History of South African wine

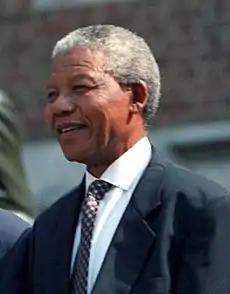
The South African wine industry was isolated from the rest of the world until the end of Apartheid in the late 20th century, heralded by the election of Nelson Mandela.

Wine expert Jancis Robinson notes that the history of the South African wine industry in the 20th century shows how intimately wine mirrors social and political change. For much of the 20th century, the wine industry of South Africa received very little attention on the worldwide stage. Its isolation was further deepened by boycotts of South African produce in protest at the country's system of Apartheid. It wasn't till the late 1980s and 1990s when Apartheid was ended and the world's export market opened up that South African wines began to experience a renaissance. With a steep learning curve, many producers in South Africa quickly adopted new viticultural and winemaking technologies. The presence of flying winemakers from abroad brought international influences and focus on well known varieties such as Shiraz, Cabernet Sauvignon and Chardonnay. The reorganization of the powerful KWV co-operative into a private business further sparked innovation and improvement in quality. Vineyard owners and wineries that previously relied on the price-fixing structure to buy their excess grapes for distillation had to shift their focus to quality wine production in order to compete. In 1990, less than 30% of all the grapes harvested was used for wine production meant for the consumer market with the remaining 70% being discarded, distilled into brandy or sold as table grapes and juice. By 2003 the numbers had switched with more than 70% of the grapes harvested that year reaching the consumer market as wine.